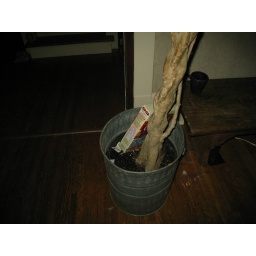
Cereal in the tree pot